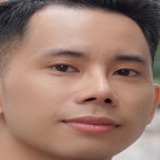
ca sĩ Lê Bảo Bình